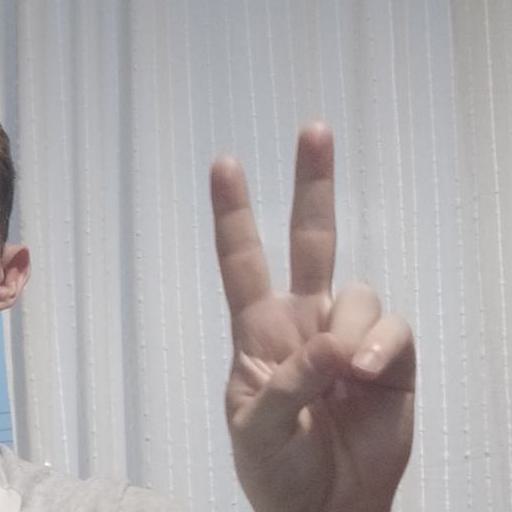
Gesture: peace